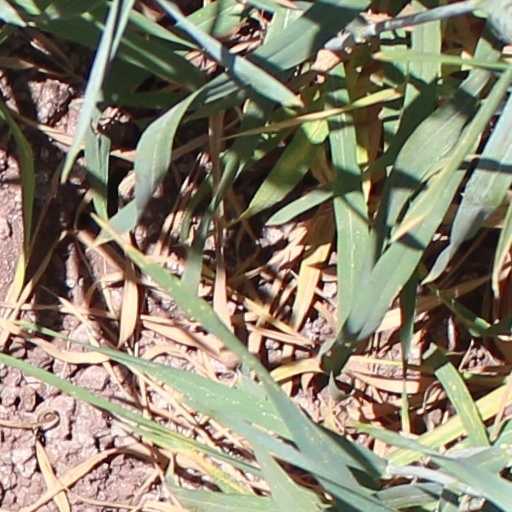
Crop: wheat